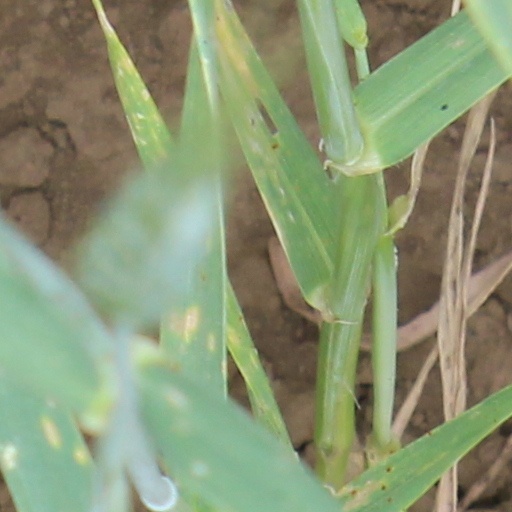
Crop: wheat